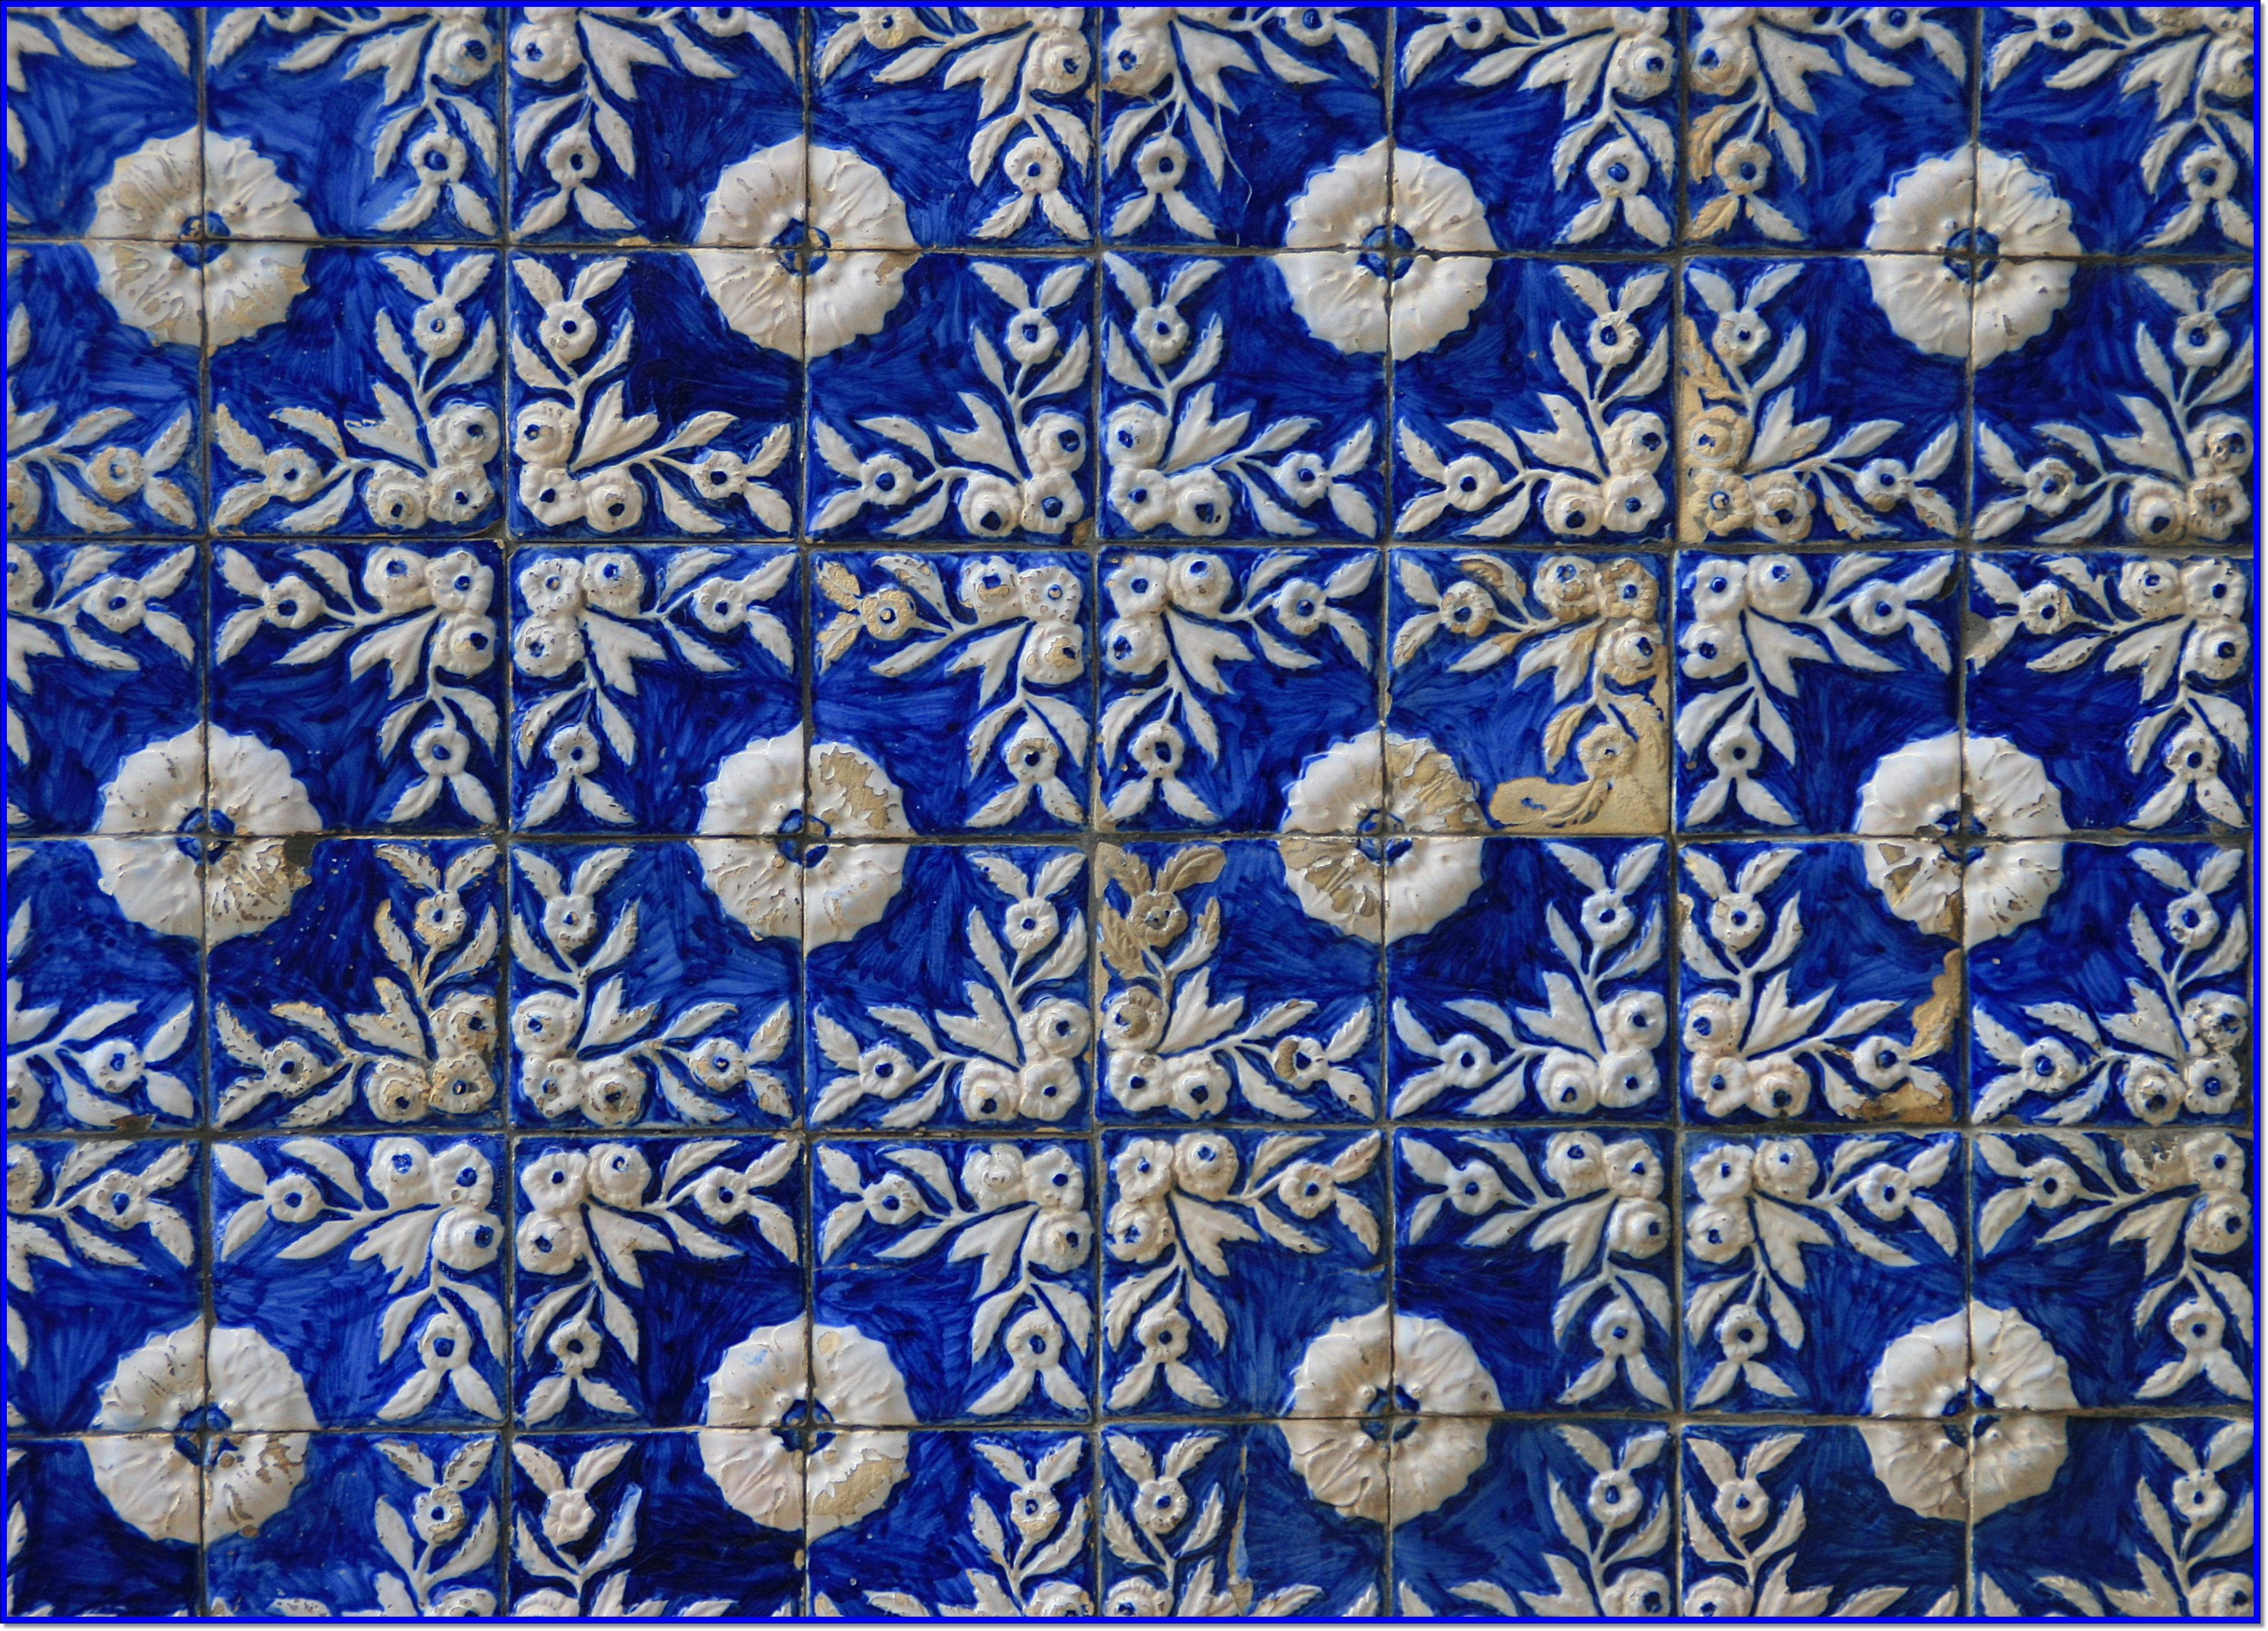
pattern, blue, material, circle, textile, art, design, portugal, magarcia, frontera, vianadocastelo, valencadominho, tapestry, flooring, azulejos